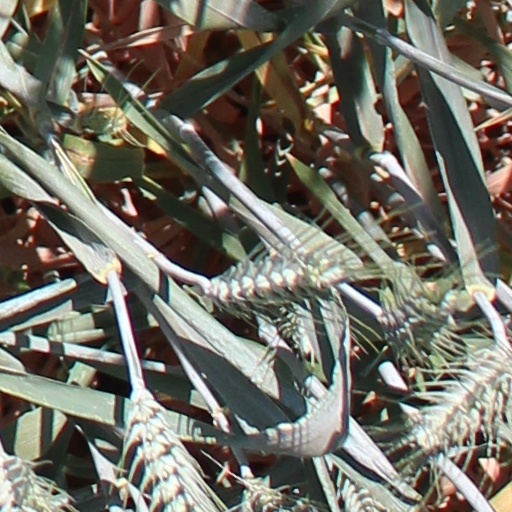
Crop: wheat